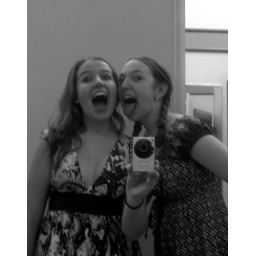
black and white in the dressing room in the mirror